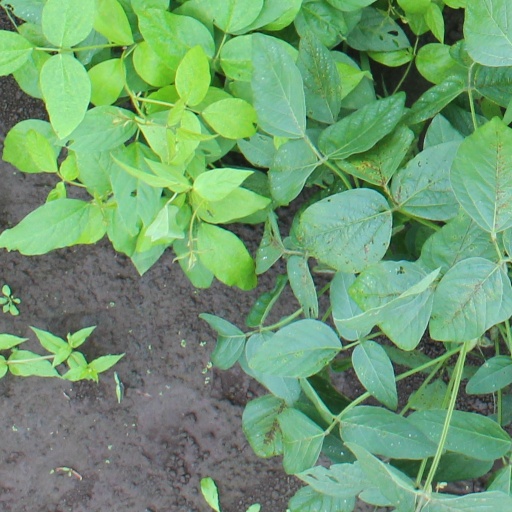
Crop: soybean